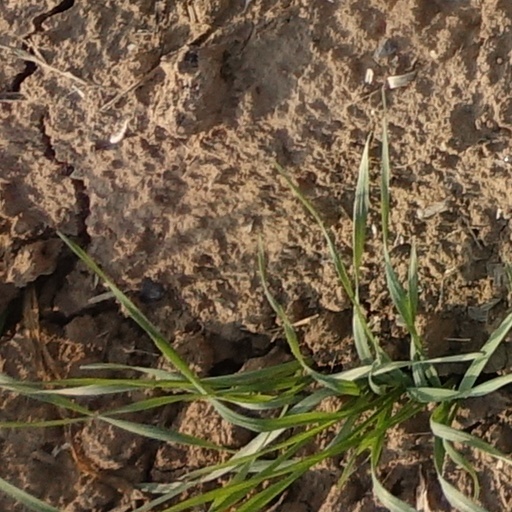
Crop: wheat